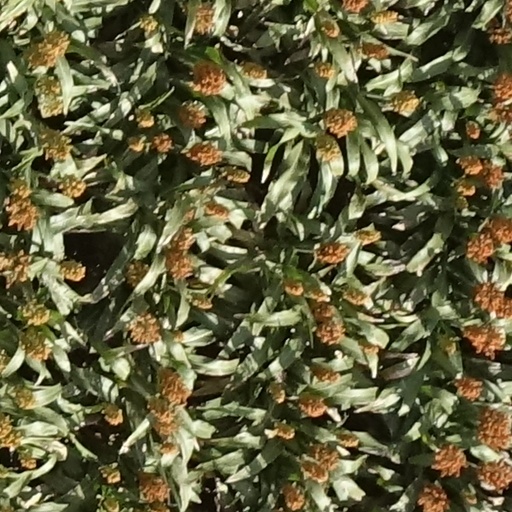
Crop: sorghum